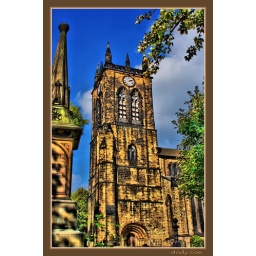
St Marys church on top of rawmarsh hill in parkgate.